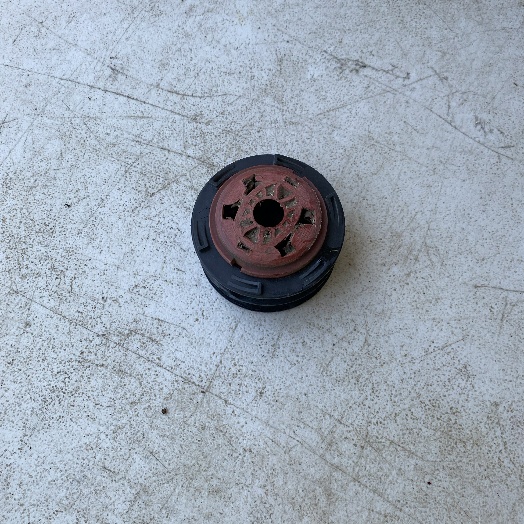
Label: Miscellaneous Trash